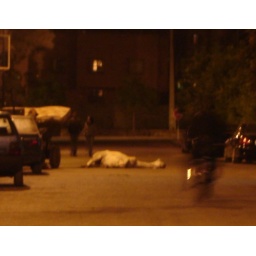
A dead horse in the street by our house.